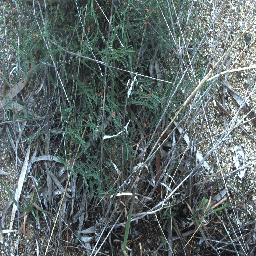
Label: negative